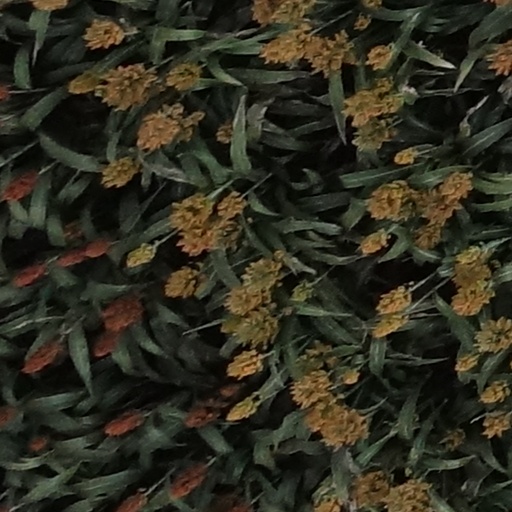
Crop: sorghum